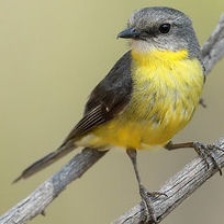
Species: EASTERN YELLOW ROBIN
Scientific name: EOPSALTRIA AUSTRALIS
ImageNet parent category: robin